Léonce de Saint-Martin

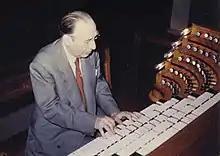
Saint-Martin at the console of the Notre-Dame organ

Léonce Marie-Joseph, Comte de Saint-Martin-de-Paylha (31 October 1886 – 10 June 1954) was a French organist and composer. He served as titular organist of Notre-Dame de Paris from 1937 until his death.